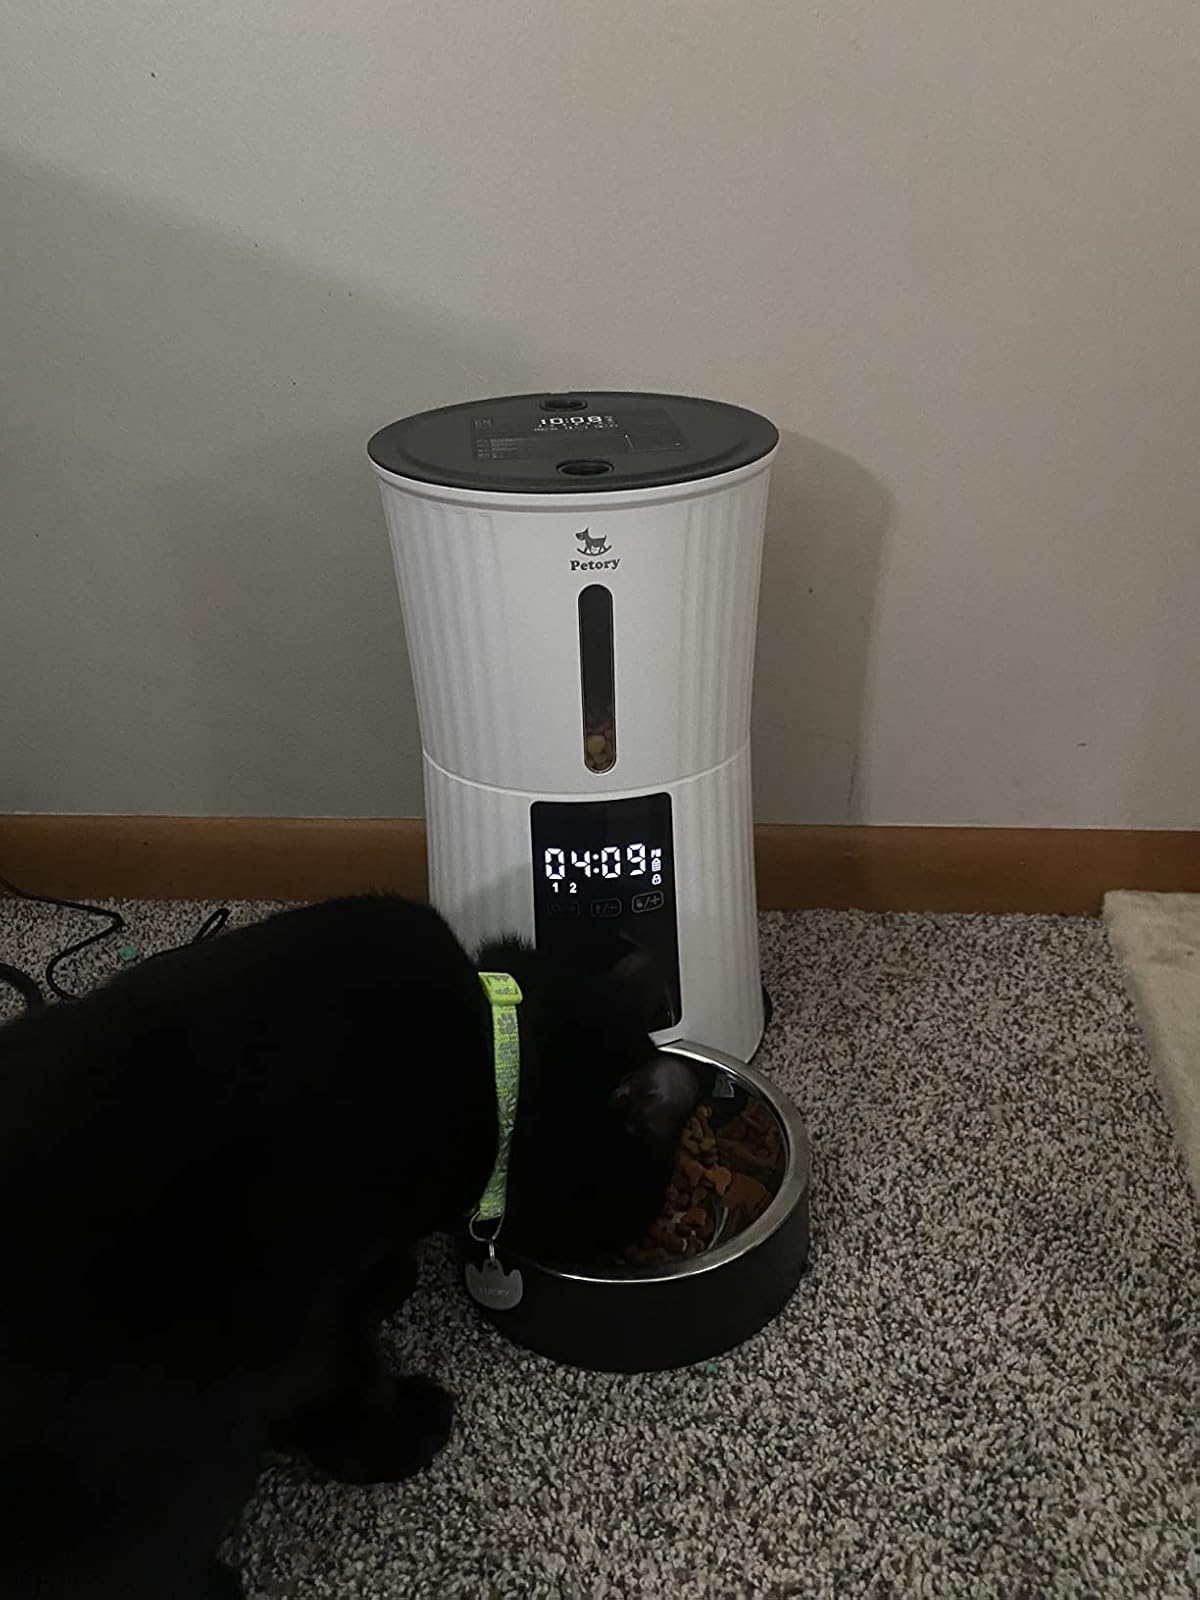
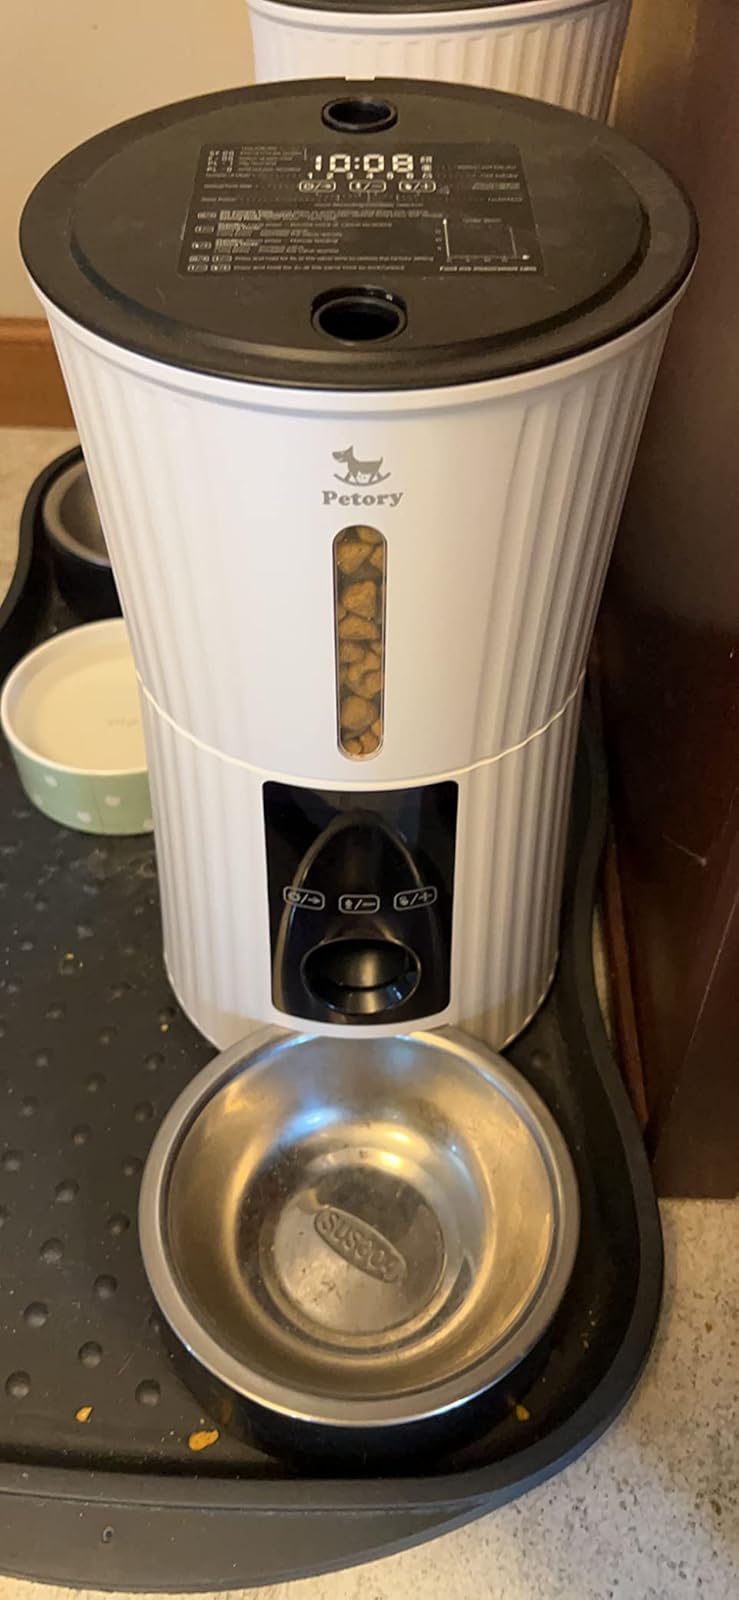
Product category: items_feeder
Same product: yes